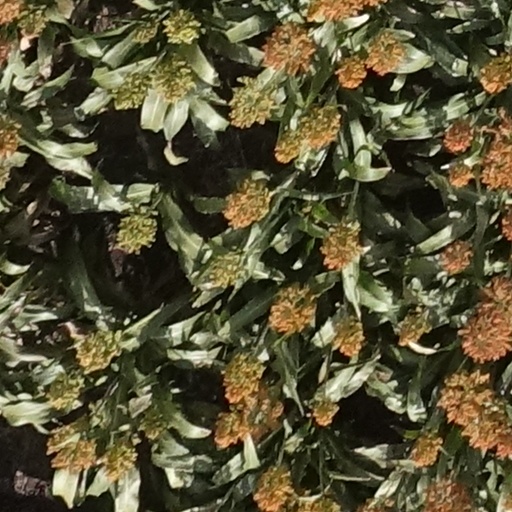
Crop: sorghum